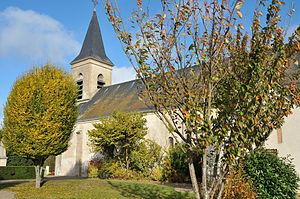
Église Saint-Martin, Saint-Martin-sur-Ocre, Loiret, France
La Loire à Vélo est le nom d'une véloroute française située dans les départements du Cher, du Loiret, de Loir-et-Cher, d'Indre-et-Loire, de Maine-et-Loire et de la Loire-Atlantique.
Saint-Martin-sur-Ocre est une commune française située dans le département du Loiret en région Centre-Val de Loire.